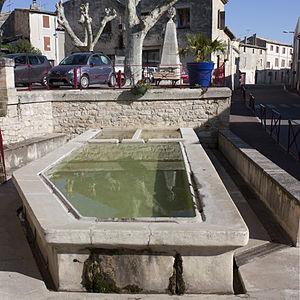
Calvisson est une commune française située en Vaunage, dans le département du Gard et la région Occitanie.